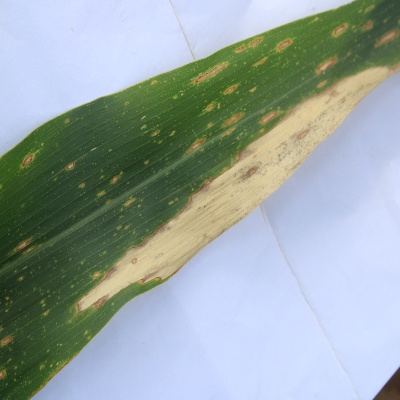
Crop: Maize
Condition: leaf blight